Karnataka

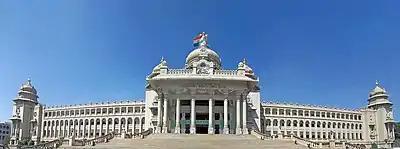

Kannada is the official language of the state of Karnataka, as the native language of 66.46% of its population as of 2011 and is one of the classical languages of India. Urdu is the second largest language, spoken by 10.83% of the population, and is the language of Muslims outside the coastal region. Telugu (5.84%) is a major language in areas bordering Andhra Pradesh and Karnataka as well as Bengaluru, while Tamil (3.45%) is a major language of Bengaluru and in the Kolar district. Marathi (3.29%) is concentrated in areas of Uttara Kannada, Belgaum and Bidar districts bordering Maharashtra. Lambadi is spoken by the Lambadis scattered throughout North Karnataka, while Hindi is spoken in Bengaluru. Tulu (2.61%), Konkani (1.29%), and Malayalam (1.27%) are all found in linguistically diverse Coastal Karnataka, where a number of mixed and distinct dialects such as Are Bhashe, Beary Bhashe, and Nawayathi are found. Kodava Takk is the language of Kodagu.